Action for Trans Health

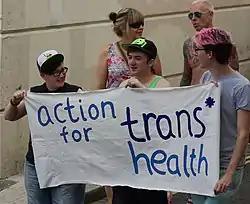
Action for Trans Heath in 2014

In January 2017, the group co-organised a protest with No Prisons Manchester and Queer Agenda Sheffield outside of HM Prison Doncaster over the death of Jenny Swift, a trans woman who died while incarcerated in the prison. In September 2017, the group was involved in a counter-protest against an anti-trans group at Speakers' Corner in Hyde Park that sparked controversy after a brief fight broke out between one of the anti-trans demonstrators and one of the counter-protestors.